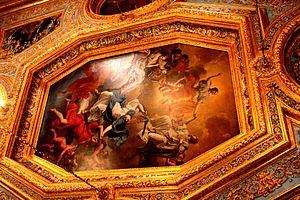
Parlement de Bretagne, Grand Chambre, Toile centrale de Noël Coypel
Le palais du Parlement de Bretagne, souvent appelé simplement le Parlement de Bretagne, est un bâtiment d'architecture classique construit au XVIIᵉ siècle, situé à Rennes, en Ille-et-Vilaine, et qui fut le siège du Parlement de Bretagne de sa construction jusqu’à sa dissolution par la Révolution française en février 1790, en dehors de son « exil » à Vannes de 1675 à 1689.